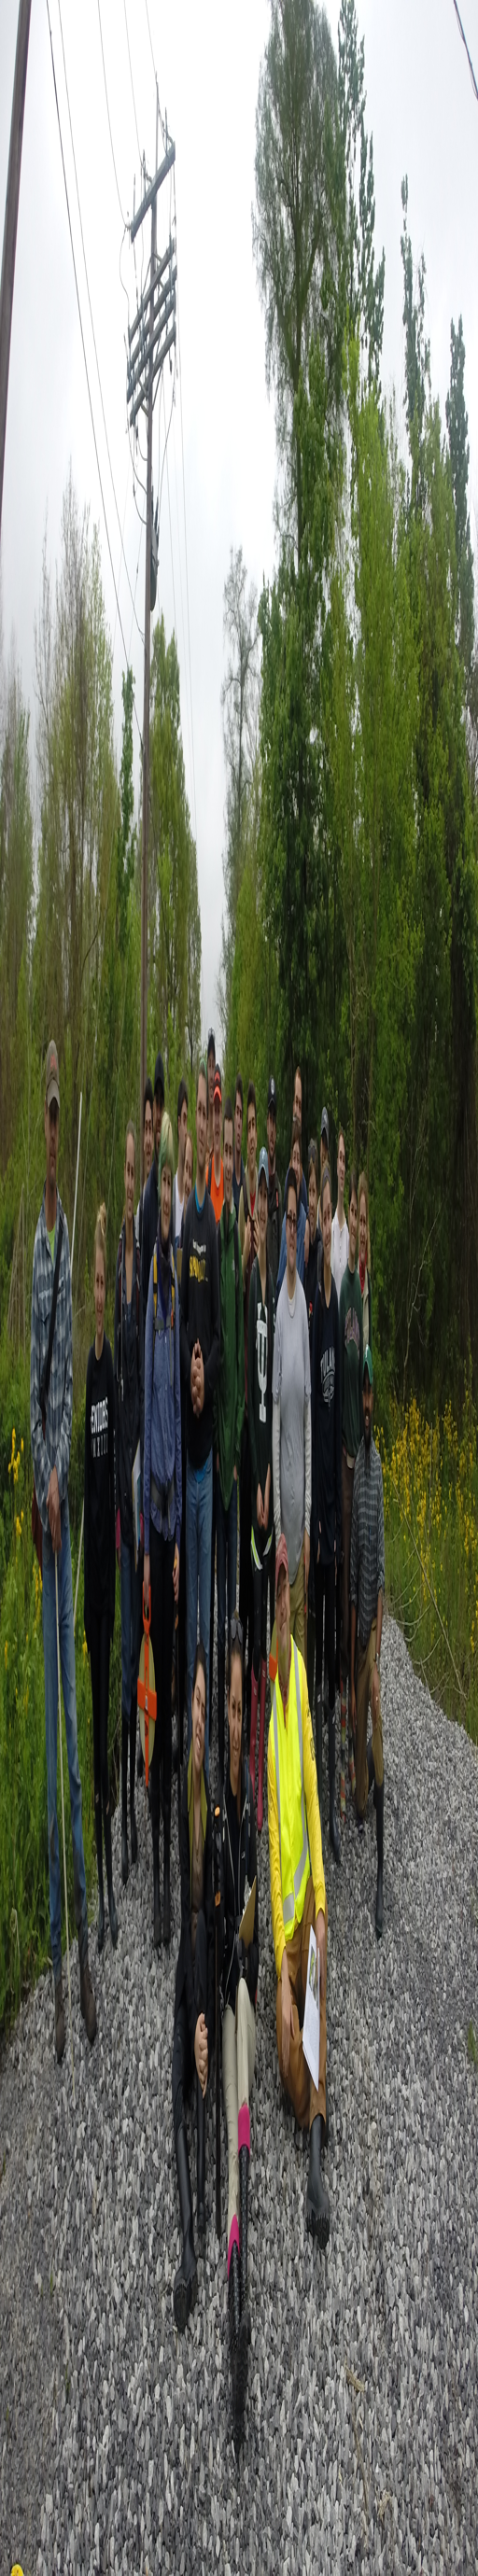
the whole team , universities in total represented here !